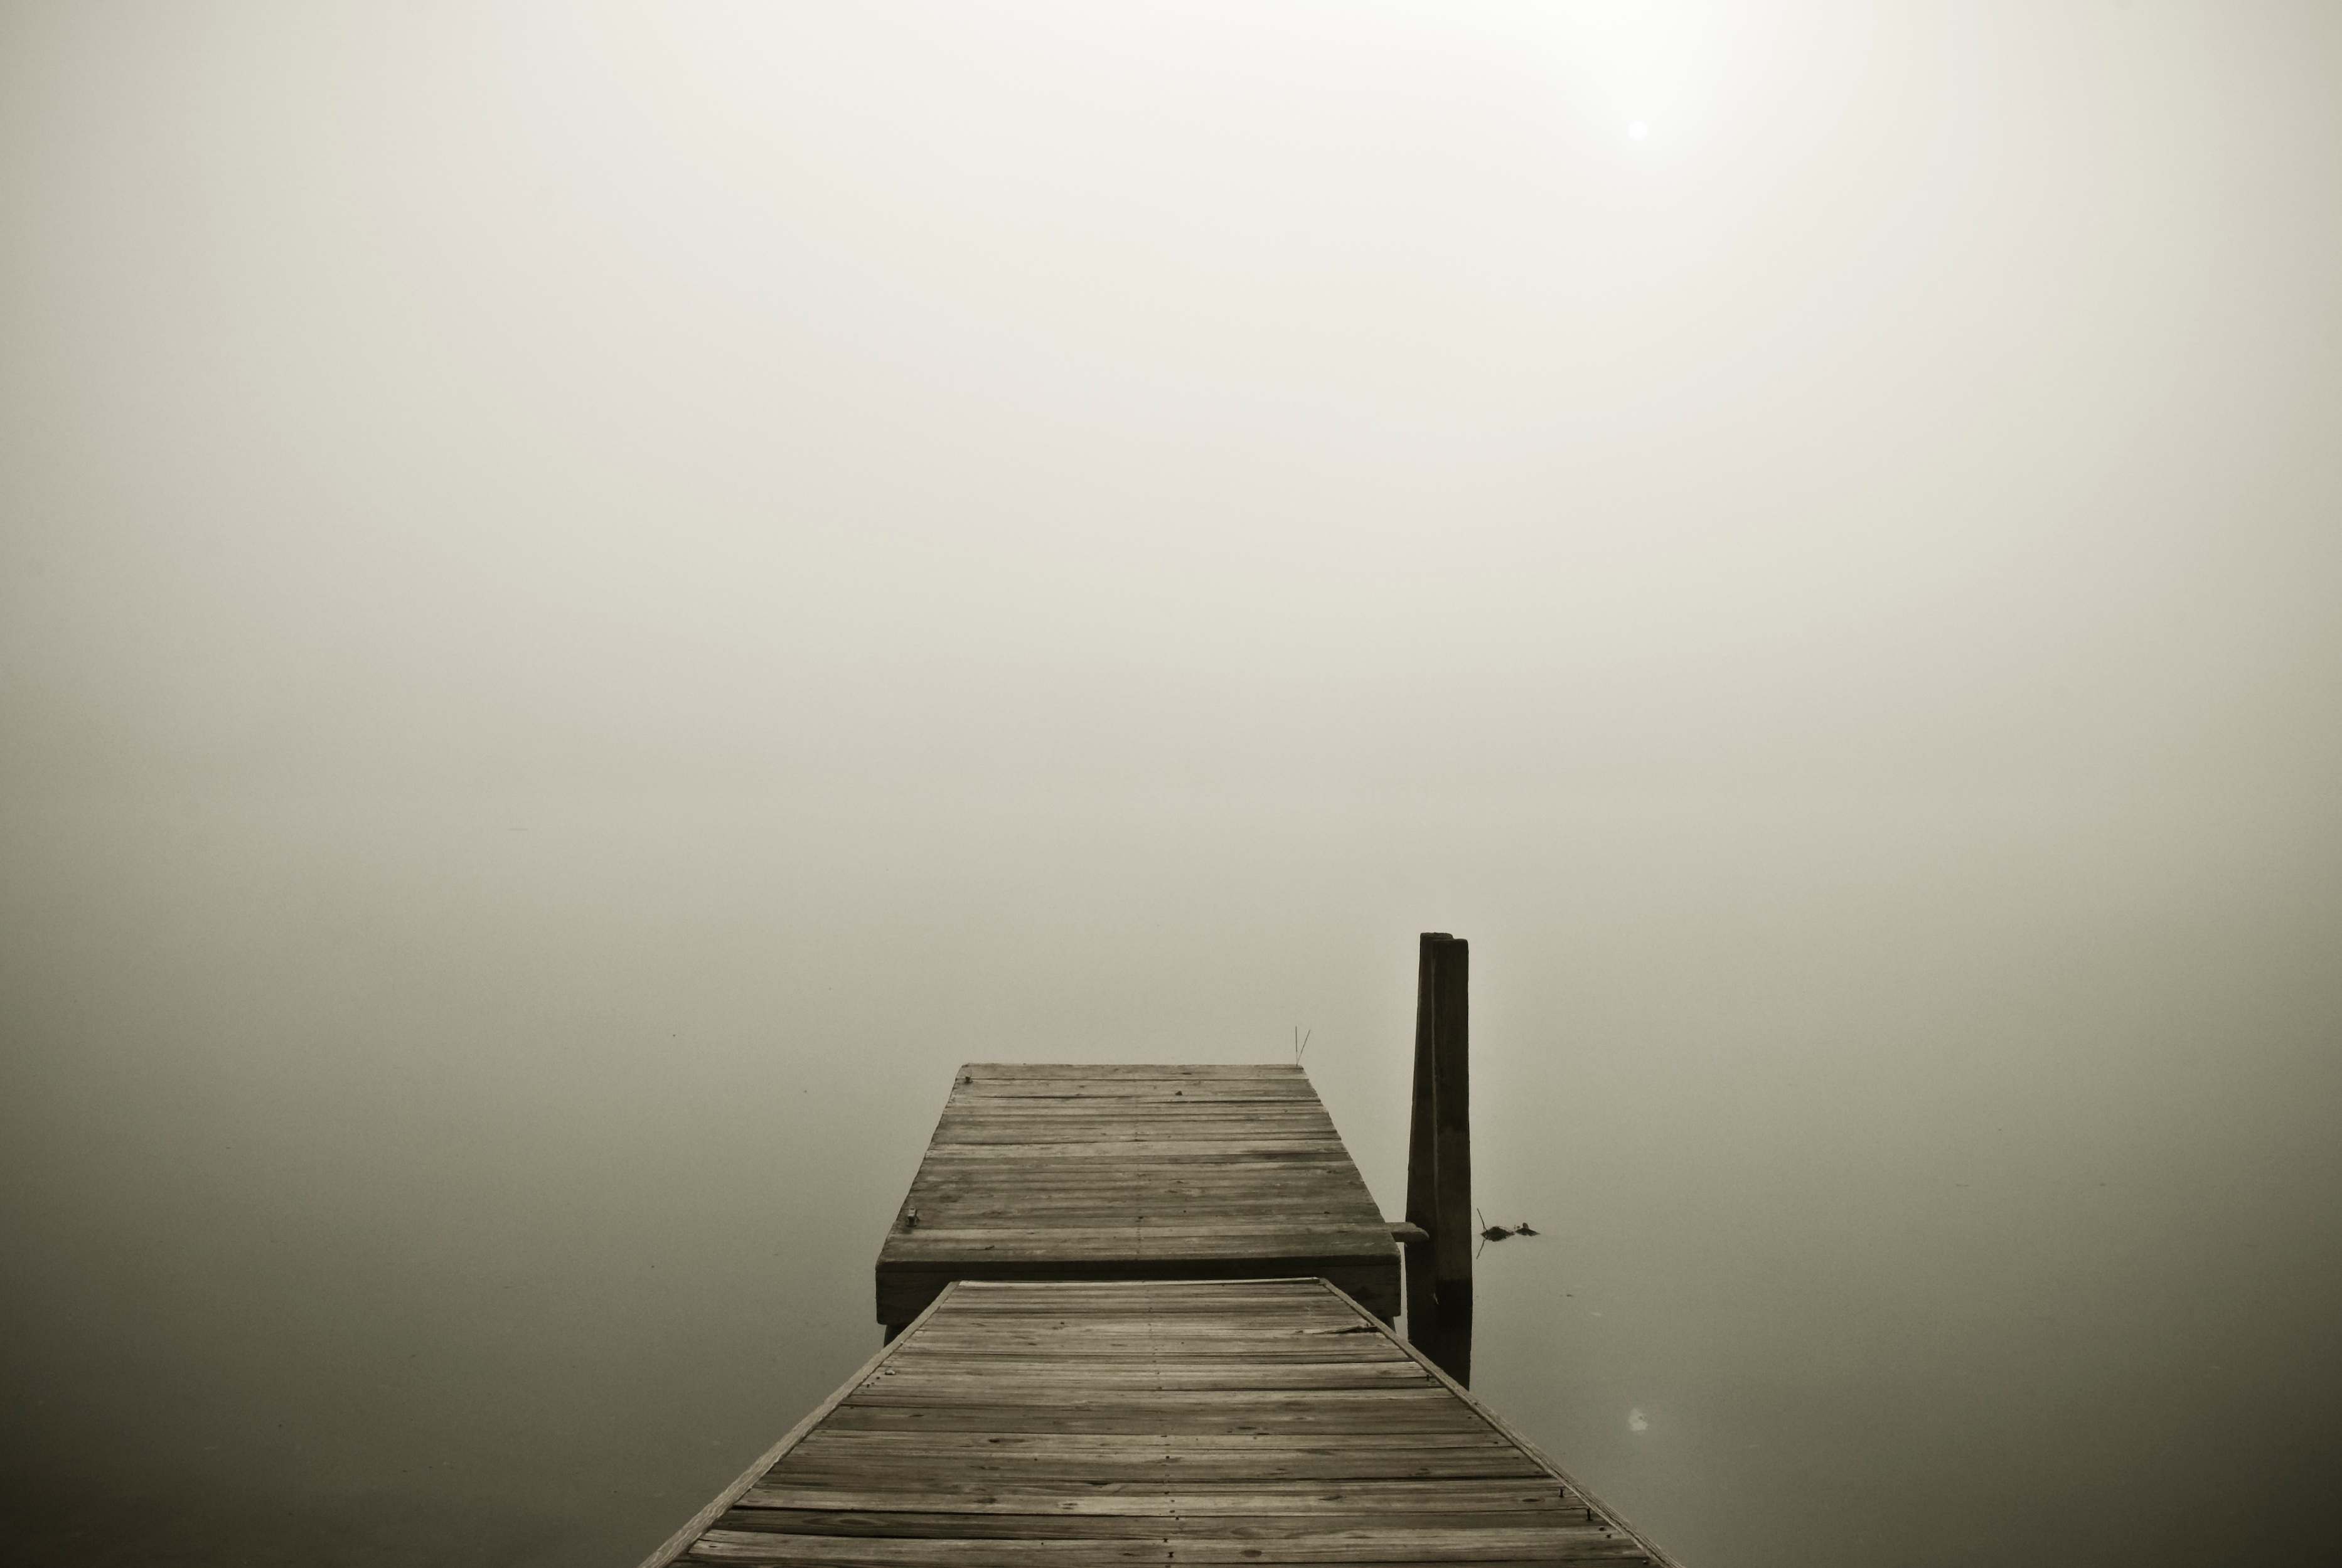
water, dock, light, fog, mist, white, sunlight, morning, plank, lake, atmosphere, line, weather, haze, darkness, black, monochrome, lighting, shape, atmospheric phenomenon